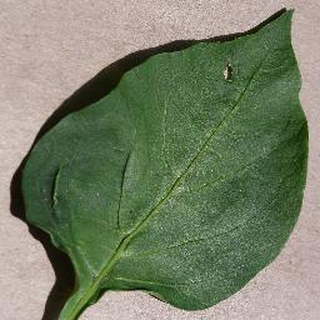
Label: healthy_bell_pepper